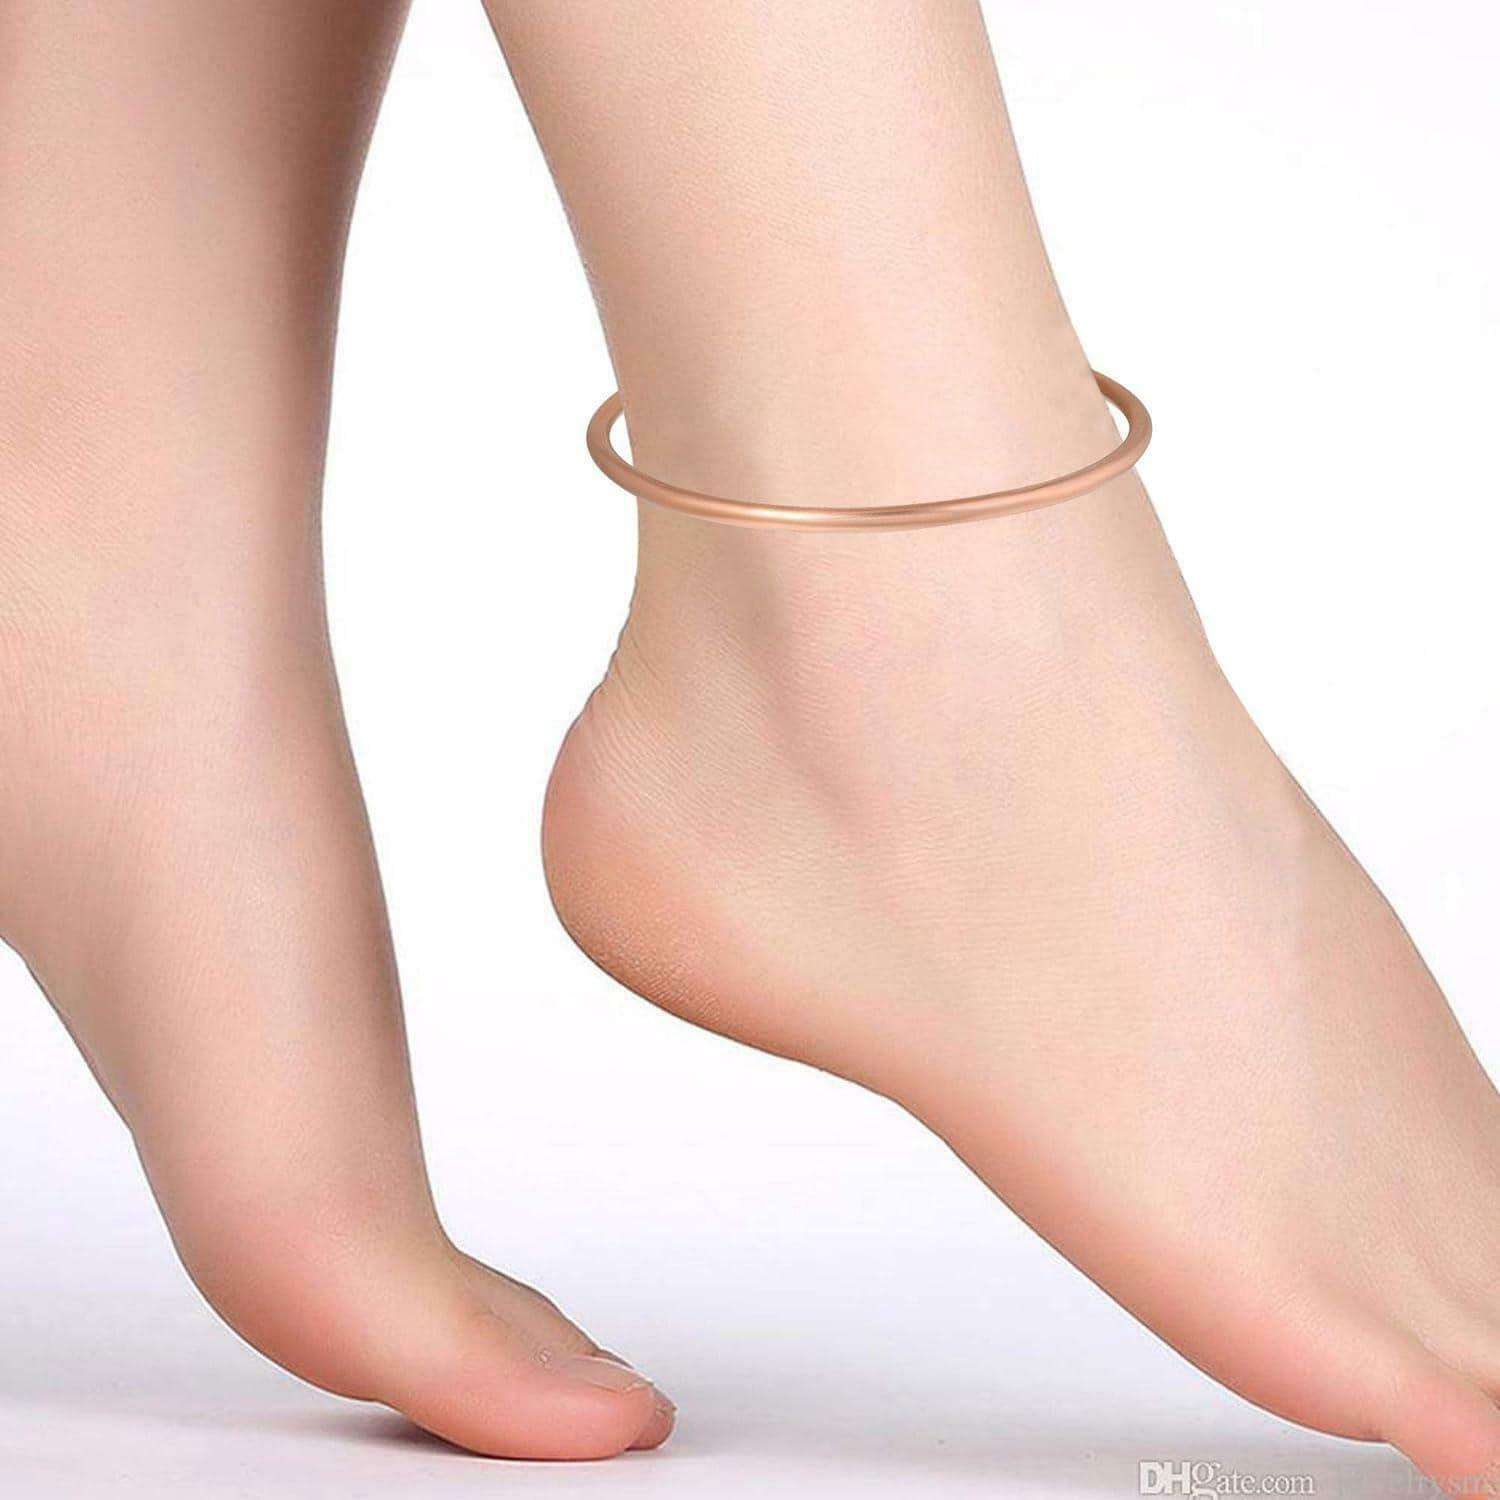
Morir Copper For Men 1 0
Type: Anklet
Brand: MORIR
Price: Rs. 399
 Tube design health benefits pure copper free size trendy anklet kada foot jewelry for men and women. 100% pure copper and 100% anti-allergy, skin safe, copper anklet kada. ideal for all age groups. raw copper unpolished pure kada. the healing properties of copper are an enzymatic chemical reaction positively involving the body's own chemistry. for this to happen, copper must come into contact with the body's skin oils and acids. when copper is in direct contact with the skin, the micro-nutrient properties of copper enter the bloodstream through the skin as a copper salt, resulting from a mix of body oils and acids, and the chelated copper picked up from the copper source.